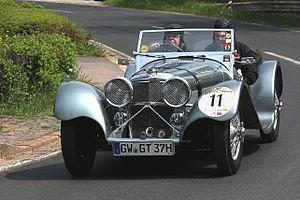
SS Cars est un constructeur automobile anglais fondé en 1922 et disparu en 1945. L'entreprise est initialement gérée et en grande partie détenue par William Lyons et son partenaire et cofondateur William Walmsley. Elle produit des berlines de sport de 1934 à la déclaration de guerre en 1940 ainsi que quelques voitures de sport décapotables à deux places à partir de mars 1935, Walmsley ayant vendu l'intégralité de ses parts en janvier 1935. Le 23 mars 1945, la dénomination commerciale « SS Cars Ltd. » est modifiée pour devenir « Jaguar Cars Limited ».